Andrey Karpovich

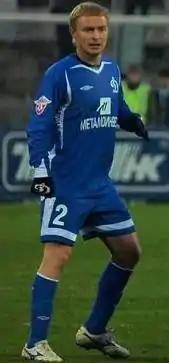

Andrey Vladimirovich Karpovich (born 18 January 1981) is a Kazakh football manager and a former player who is the manager of Yelimay.